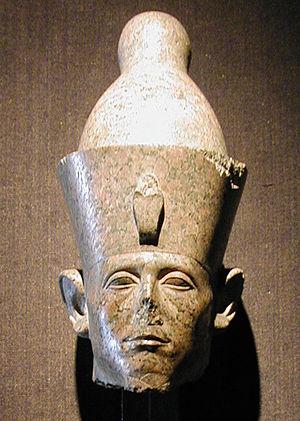
La couronne Hedjet « la Blanche, la Brillante » est une couronne blanche originaire de la Haute-Égypte au temps de l'Égypte antique.
La couronne Decheret est une couronne rouge plate à fond relevé dont l'origine remonte aux souverains du royaume du Nord de l'Égypte de la période prédynastique. Elle est associée au dieu Horus. De la partie arrière de cette couronne surgit une tige en spirale incurvée vers l'avant, nommée khabet.
Le Pschent est le nom grec de la double couronne portée par les pharaons de l'Égypte antique. Elle est formée de l'enchâssement de deux couronnes distinctes :